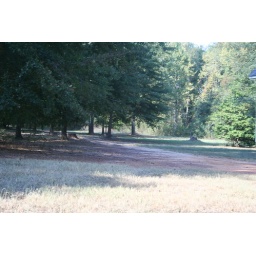
Looking in the direction of the road from the house